Rosewood (film)

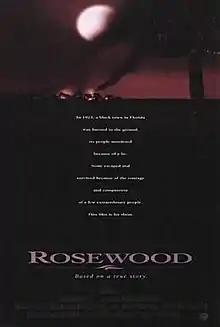
Theatrical release poster

Rosewood is a 1997 American historical drama film directed by John Singleton, inspired by the 1923 Rosewood massacre in Florida, when a white mob killed black people and destroyed their town. In a major change, it stars Ving Rhames as an outsider who comes into Rosewood and inspires residents to self-defense, wielding his pistols in a fight. The supporting cast includes Don Cheadle as Sylvester Carrier, a resident who was a witness, defender of his family and victim of the riot; and Jon Voight as John Wright, a sympathetic White store owner who lives in Rosewood. The three characters become entangled in an attempt to save people from racist White people attacking the Black residents of Rosewood.